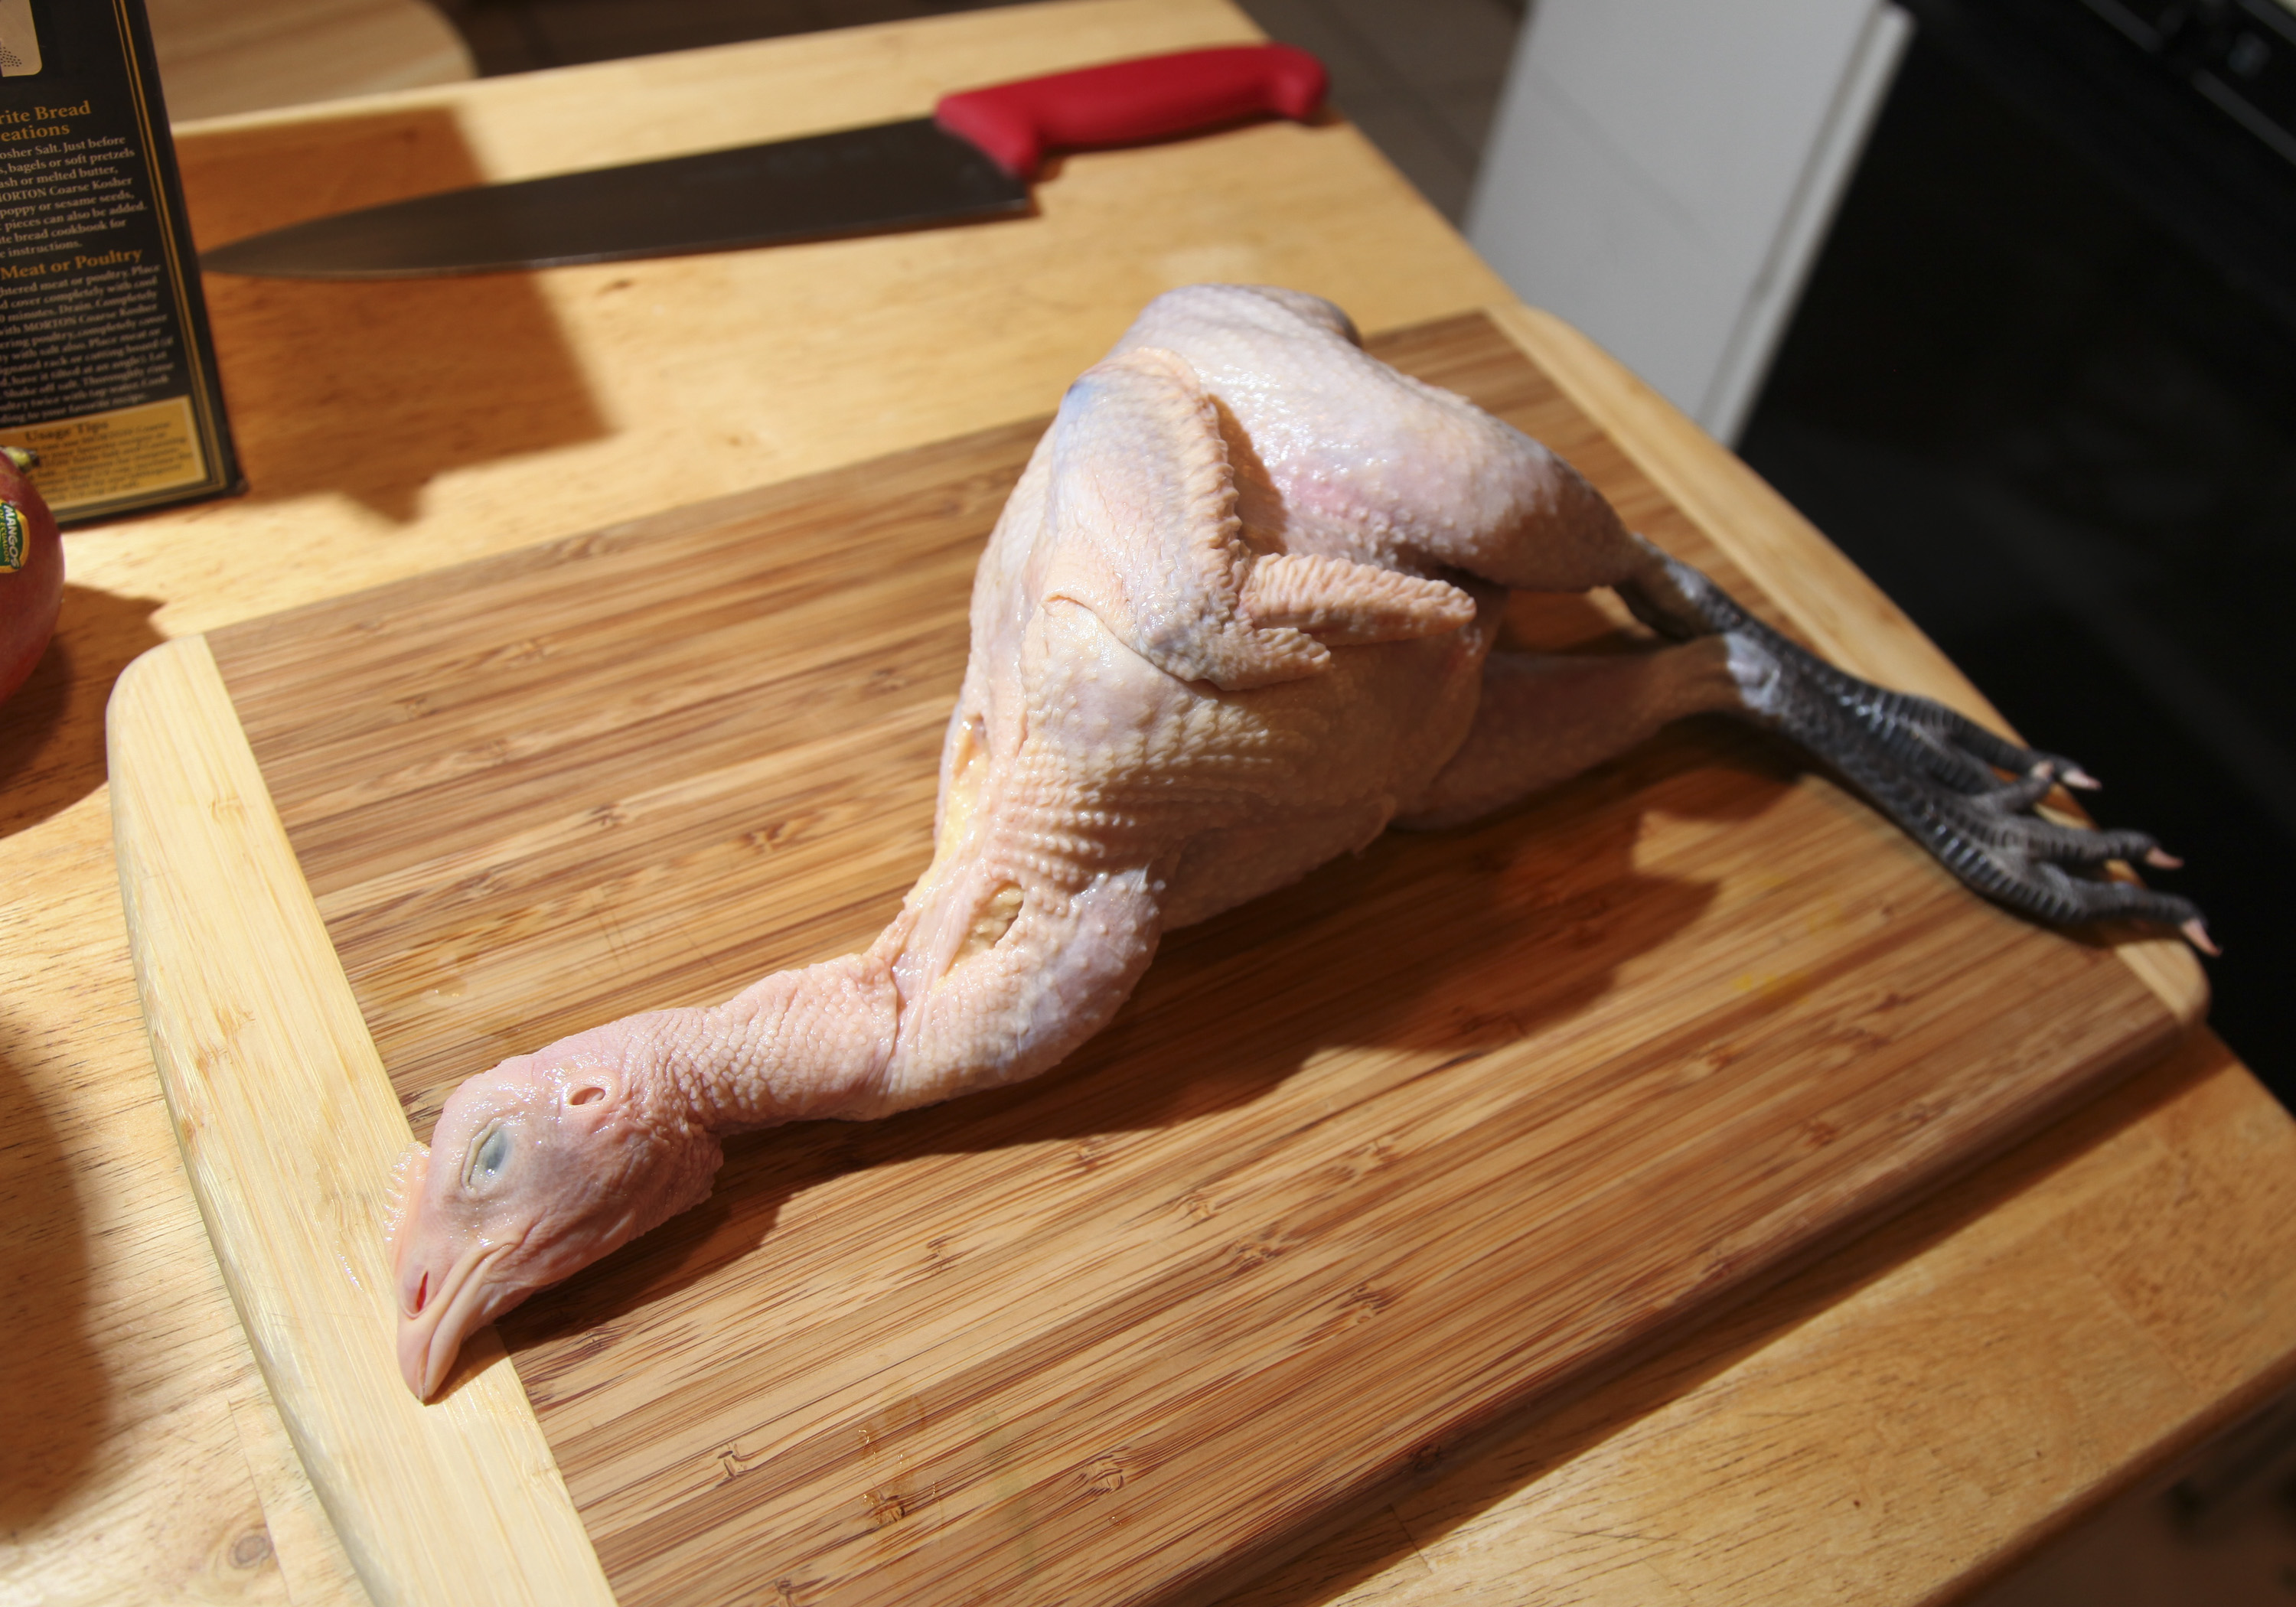
hand, wood, floor, food, baking, california, art, hardwood, carving, organic, sacramento, freerange